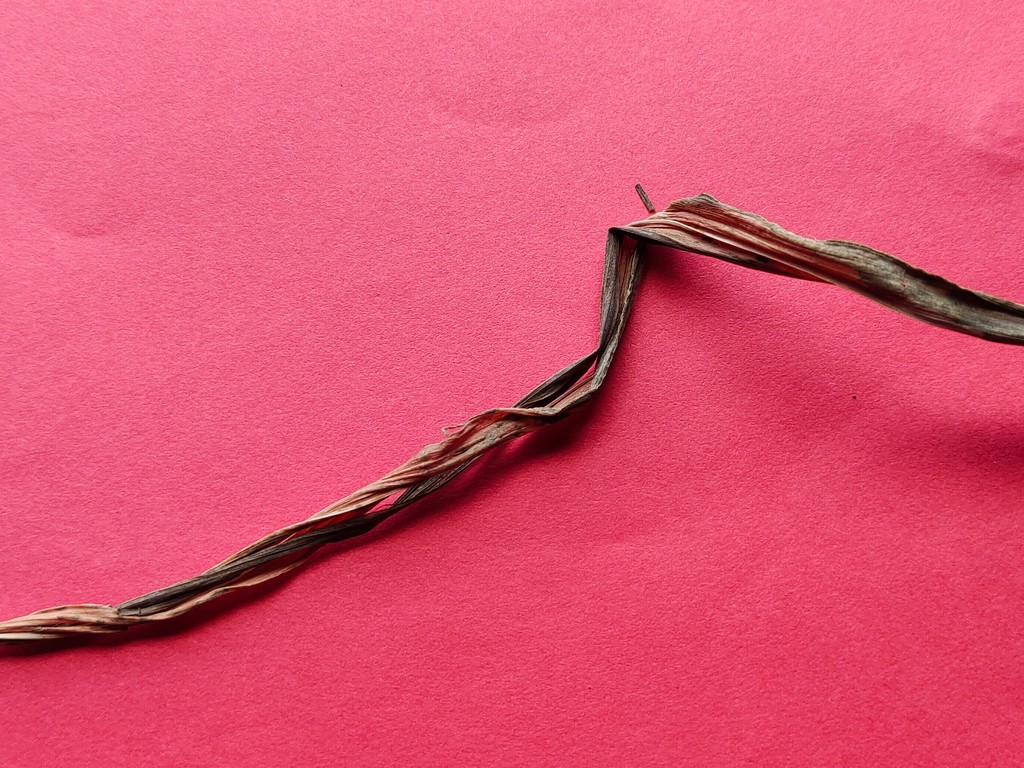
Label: Dried